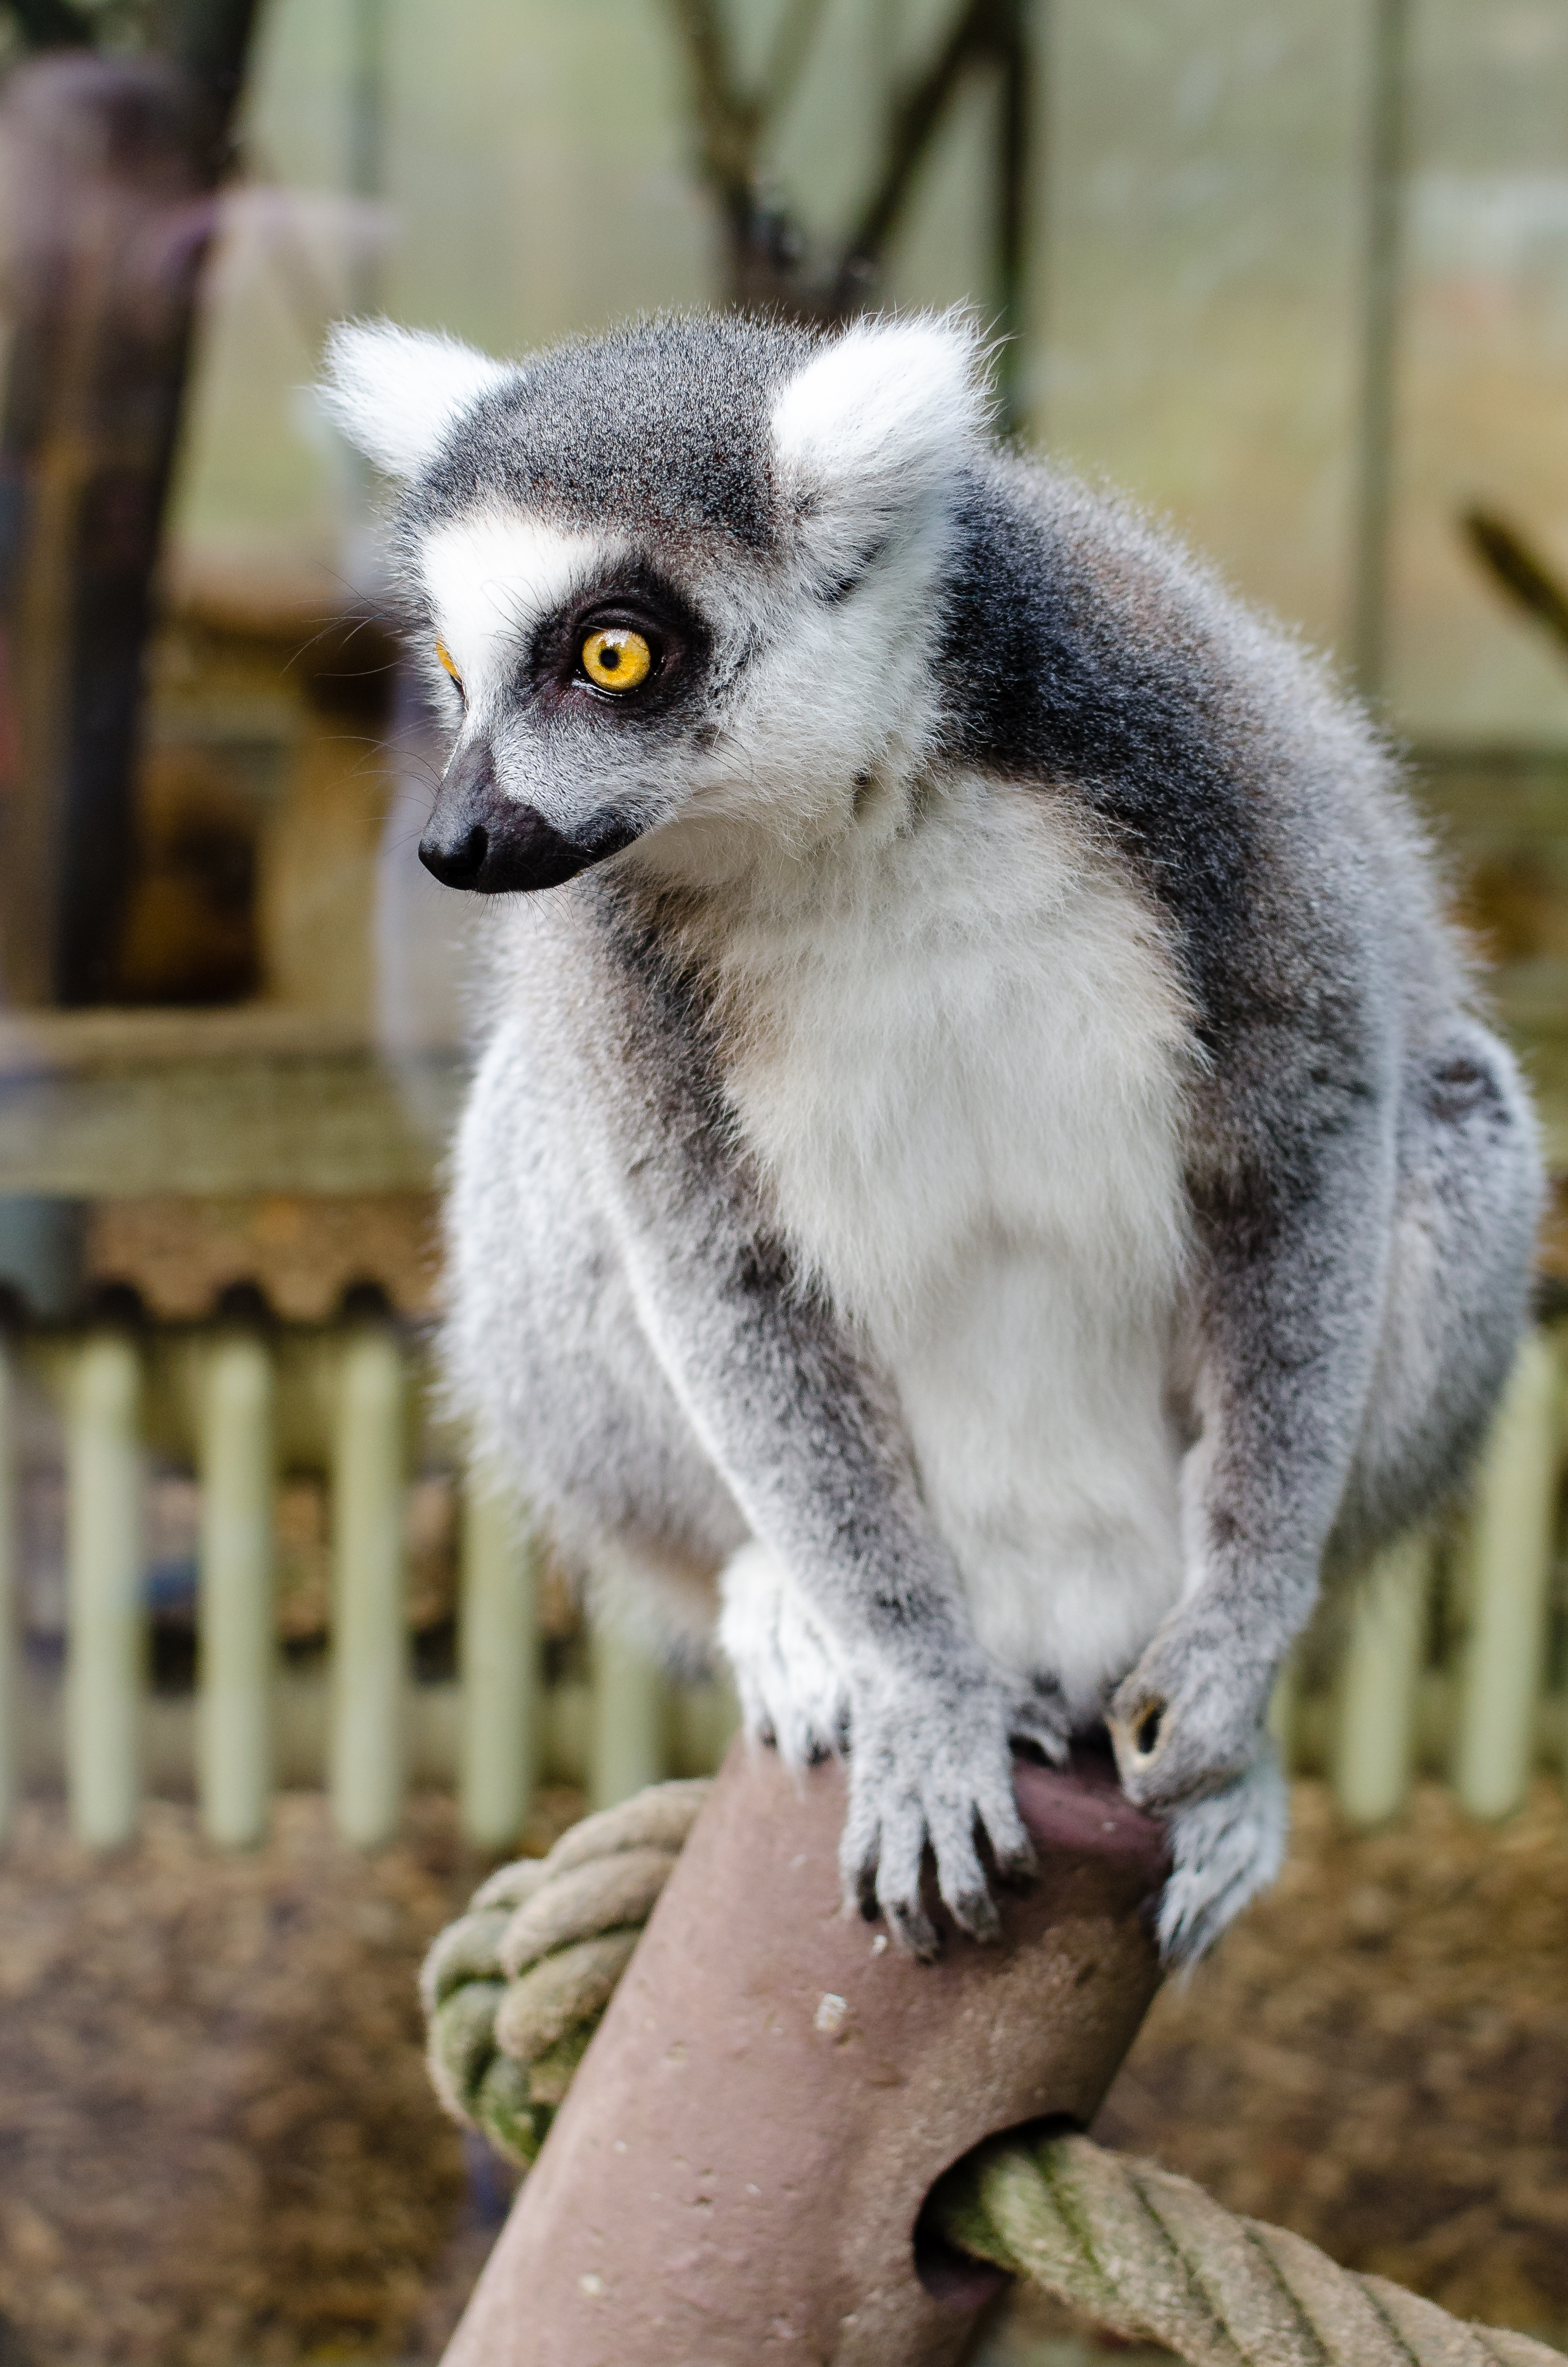
tree, bokeh, ring, feet, animal, cute, wildlife, zoo, fur, mammal, nikon, fauna, primate, world, eyes, festival, hands, animals, madagascar, vertebrate, tier, fell, augen, baum, adorable, lemur, d7000, niedlich, tailed, catta, katta, tierpart, madagaskar, fuse, gr n, s s, h nde